Amlaíb Cuarán

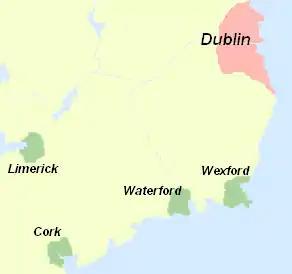
Scandinavian settlements in 10th century Ireland

After being driven out of Northumbria, Amlaíb returned to Ireland while Ragnall may have been killed at York. The Uí Ímair in Ireland had also suffered in 944 as Dublin was sacked that year by the High King of Ireland Congalach Cnogba, whose power base lay in Brega, north of Dublin on the lower reaches of the River Boyne. The following year, perhaps as a result of the sack of Dublin, Amlaíb's cousin Blácaire was driven out and Amlaíb replaced him as ruler of Dublin. Amlaíb was allied with Congalach and may have gained power with his assistance.